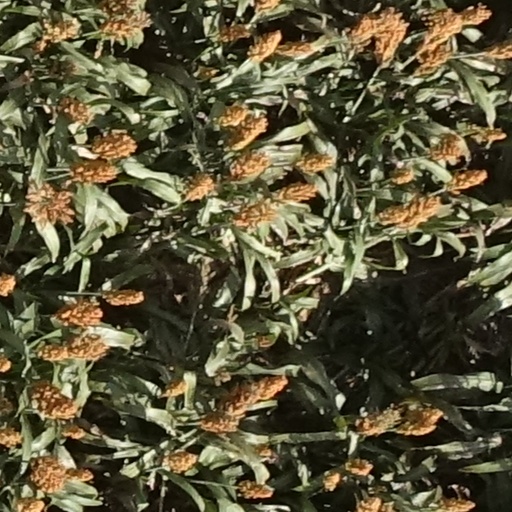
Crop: sorghum